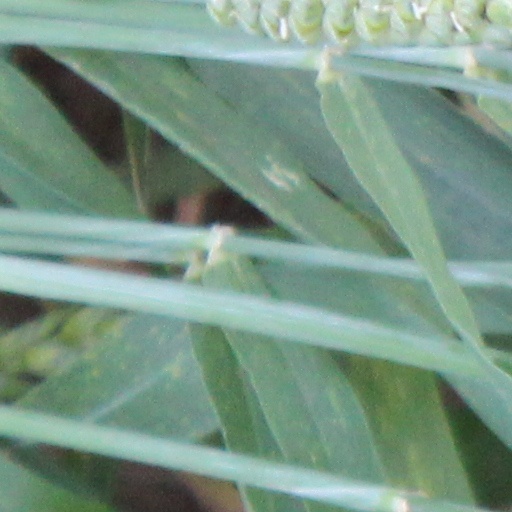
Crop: wheat